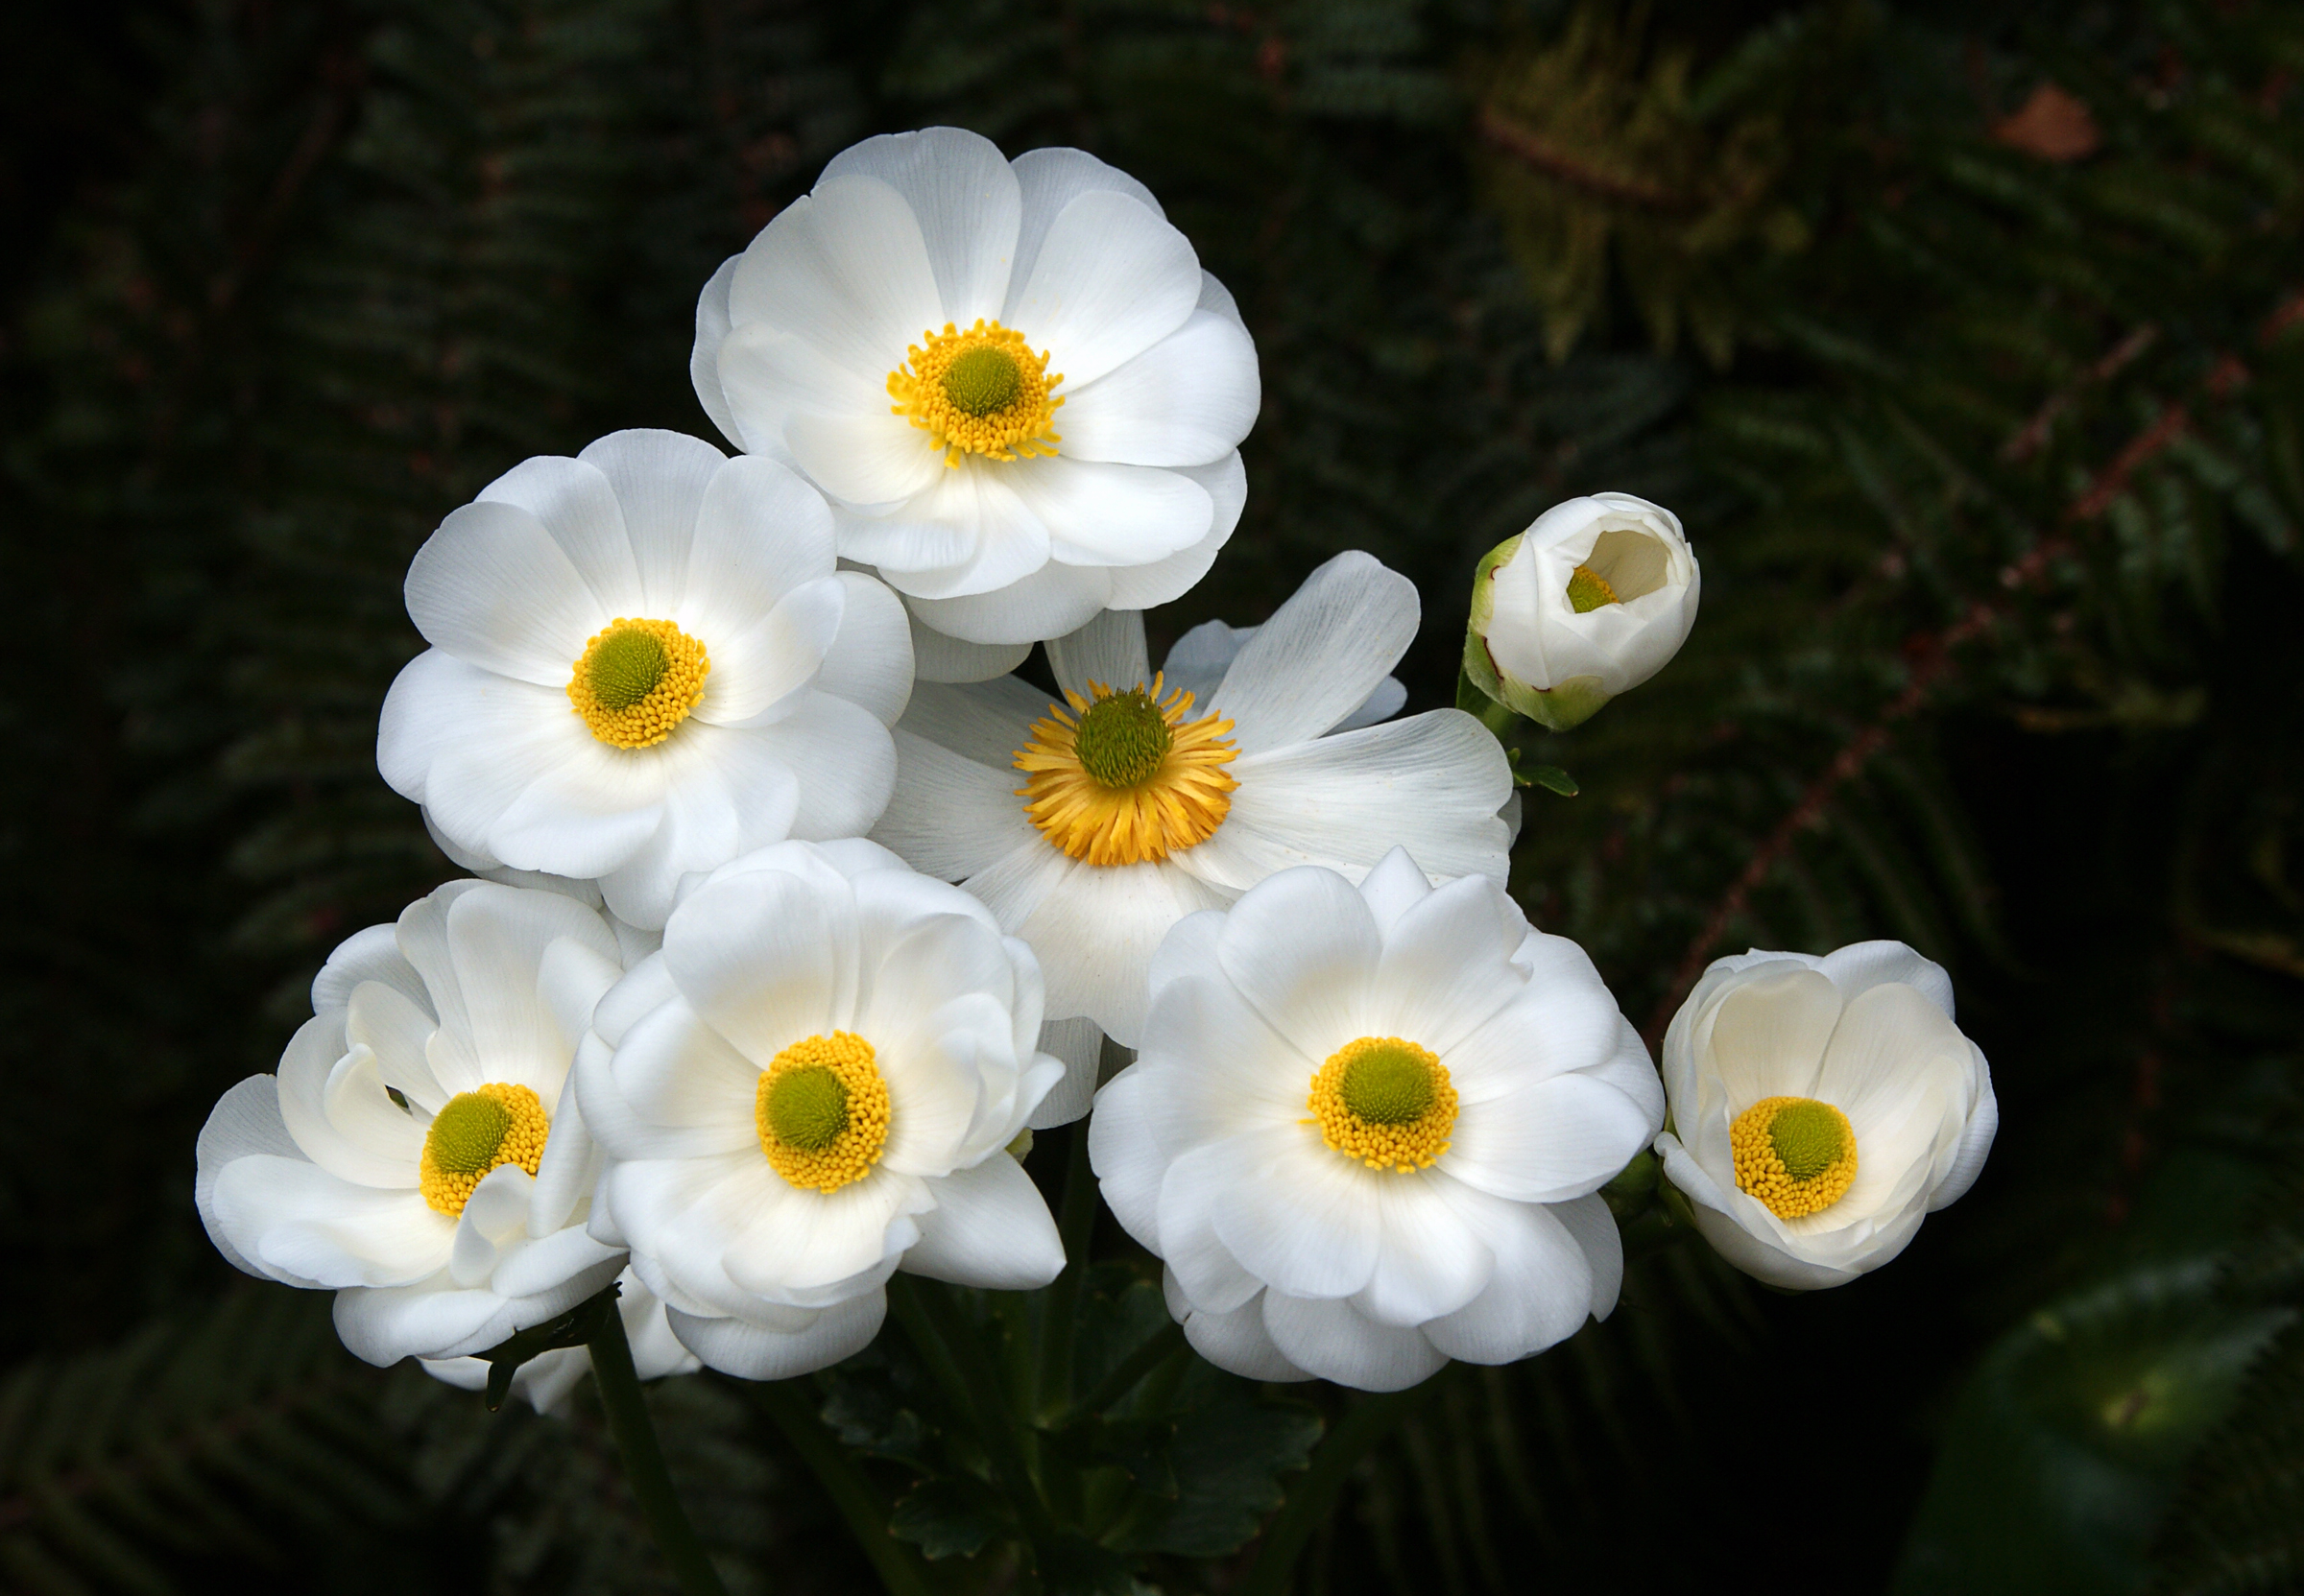
blossom, plant, flower, petal, botany, flora, wildflower, whiteflowers, newzealand, narcissus, ranunculuslyallii, mountcooklily, mountcooklilies, sonydslra300, buttercup, mountainbuttercup, mountcookbuttercup, macro photography, flowering plant, land plant